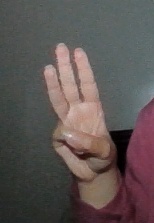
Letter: thaa